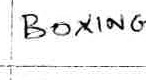
Label: boxing